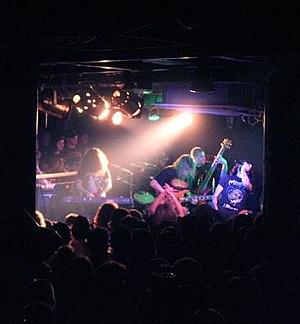
Abigail Williams est un groupe de black metal symphonique américain originaire de Phoenix, en Arizona. Abigail Williams souffre de changements constants de formation depuis ses débuts.